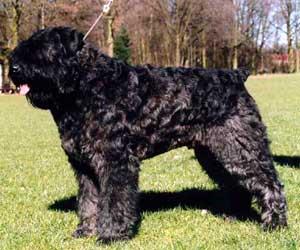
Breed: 233-n000072-Bouvier_des_Flandres